WBYY

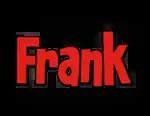
Original version of the "98.7 Frank FM" logo

The station was assigned the call letters WTSN-FM on September 6, 1991. The call sign was changed to WRZY on October 15, 1993, and to WRGW on April 18, 1994; under that call sign, the station took to the air January 25, 1995, with an adult contemporary format branded as "The Rock Garden". The station changed its call letters to WRDX on April 15, 1996, concurrent with a switch to an adult standards format branded "Radio Deluxe"; however, the AC format returned a month later, and the station became WBYY on June 14, 1996, to reflect its "98.7 The Bay" branding.